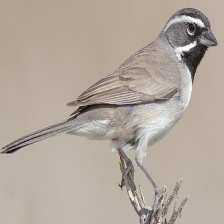
Species: BLACK-THROATED SPARROW
Scientific name: AMPHISPIZA BILINEATA